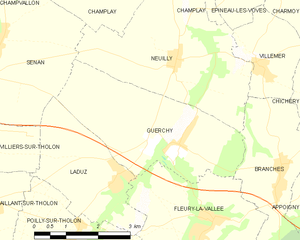
Carte des communes françaises Guerchy